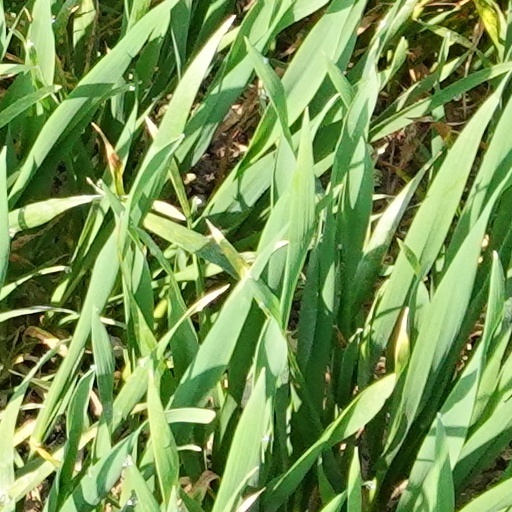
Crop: wheat